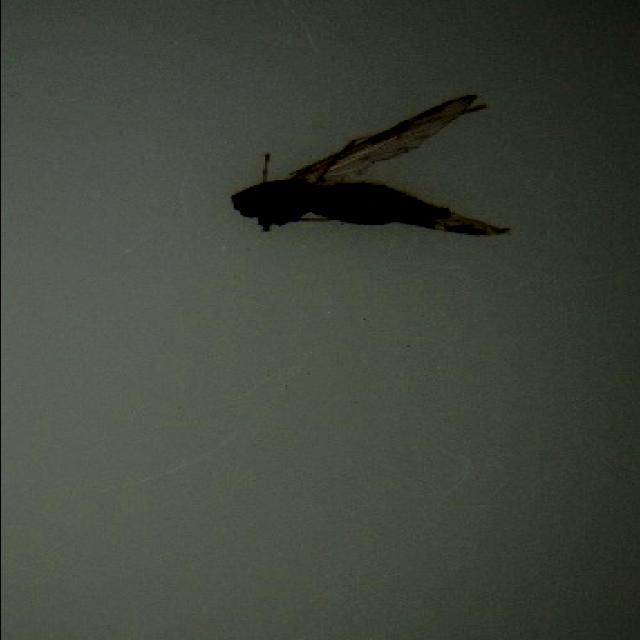
Species: anopheles_sinensis